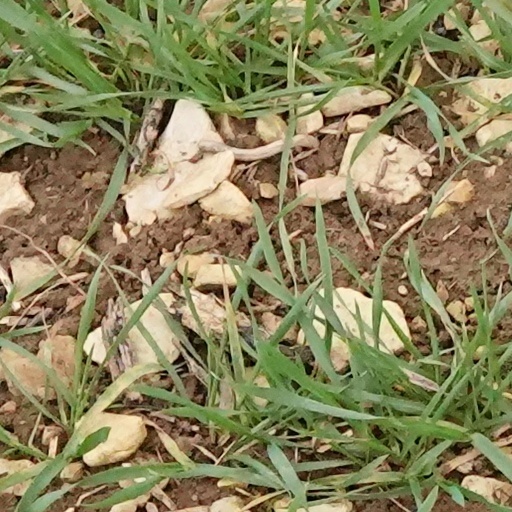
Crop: wheat